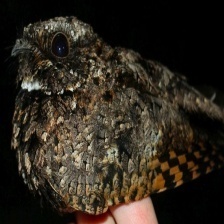
Species: COMMON POORWILL
Scientific name: PHALAENOPTILUS NUTTALLII